Telephus

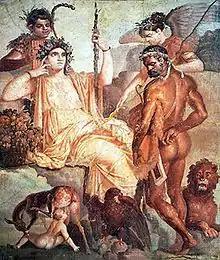
Heracles finds Telephus suckled by a deer, with Arkadia, Pan and a winged Virgo looking on, first century AD. Naples, National Archaeological Museum 9008.

Telephus' mother was Auge, the daughter of Aleus, the king of Tegea, a city in Arcadia, in the Peloponnese of mainland Greece. His father was Heracles, who had seduced or raped Auge, a priestess of Athena. When Aleus found out, he tried to dispose of mother and child, but eventually both ended up in Asia Minor at the court of Teuthras, king of Mysia, where Telephus was adopted as the childless king's heir.